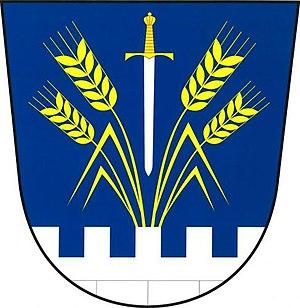
Velké Všelisy est une commune du district de Mladá Boleslav, dans la région de Bohême-Centrale, en République tchèque. Sa population s'élevait à 396 habitants en 2020.